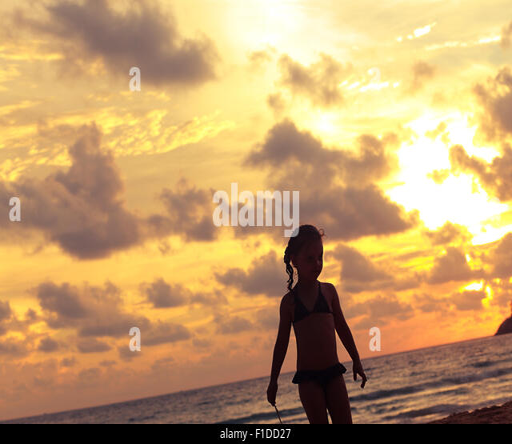
cute small kid girl walking on the beach on bright beautiful sunset sky